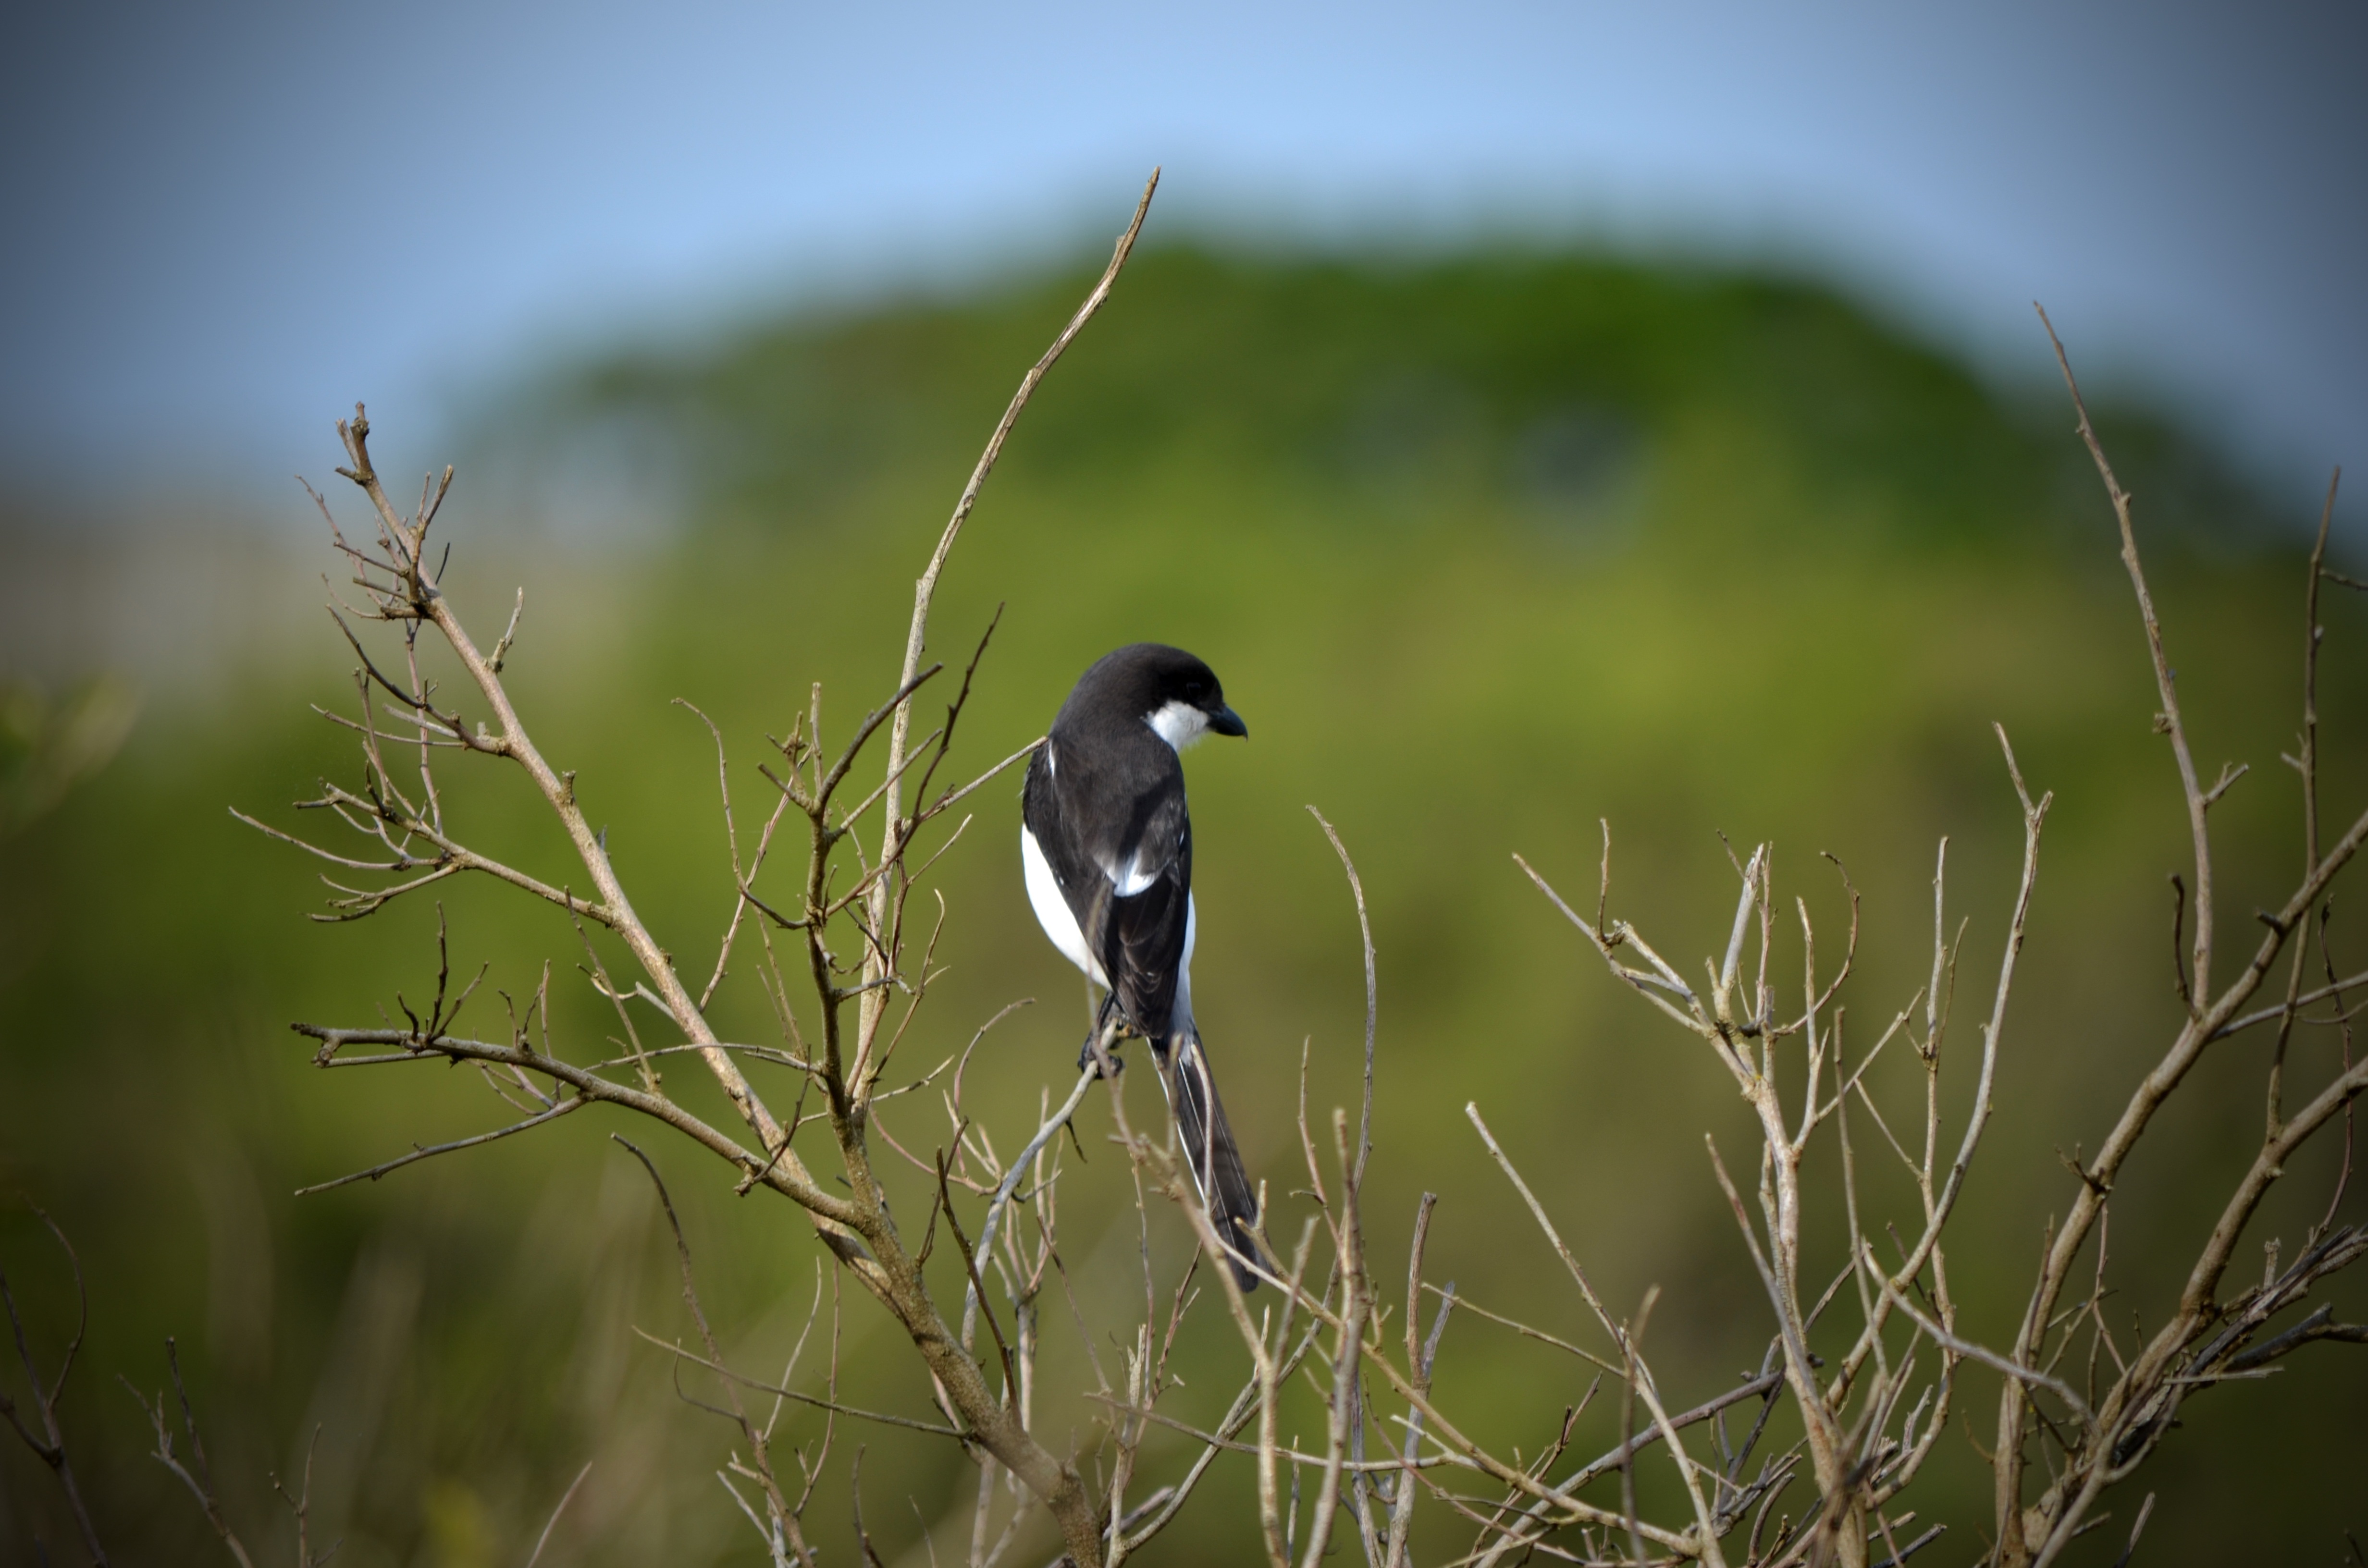
nature, grass, branch, bird, flower, animal, wildlife, green, beak, africa, fauna, close up, vertebrate, south africa, macro photography, perching bird